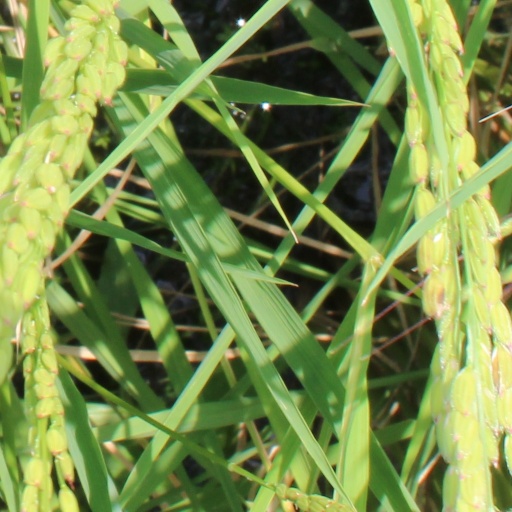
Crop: rice